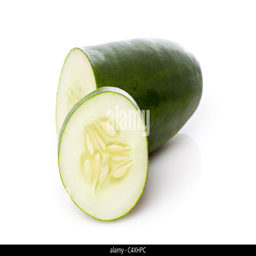
a sliced green cucumber against a white background